Delaware Route 1

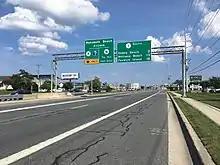
DE 1 southbound approaching DE 1A near Rehoboth Beach

After the toll plaza, DE 1 widens to six lanes and comes to a southbound exit and northbound entrance with the northern terminus of the US 301 toll road. Immediately after, the route has a southbound exit and northbound entrance providing access to US 13 in the community of St. Georges; the southbound exit connects to US 13 by way of Lorewood Grove Road while the northbound entrance consists of a direct ramp from US 13 starting from that route's intersection with Port Penn Road that merges into the ramp from US 301. This interchange marks the north end of the toll road portion of DE 1. The freeway turns northwest and crosses the Chesapeake & Delaware Canal and the Michael N. Castle Trail on the north bank of the canal on the cable-stayed Senator William V. Roth Jr. Bridge. The highway passes through a mix of fields and residential subdivisions and curves north, crossing Dragon Creek before coming to a diverging diamond interchange with US 13 and DE 72 near the community of Wrangle Hill to the west of the city of Delaware City. At this point, US 13 becomes concurrent with DE 1, with the freeway running through farmland and passing over Norfolk Southern's Reybold Industrial Track railroad line and DE 7 without access to the west of PBF Energy's Delaware City Refinery. US 13/DE 1 cross Red Lion Creek and continue concurrent to the community of Tybouts Corner, where DE 1 splits at an interchange to remain as a freeway and US 13 heads northeast as a divided highway with at-grade intersections. Within this interchange is the northern terminus of DE 71 at US 13; southbound DE 1 has a direct ramp to DE 71. Past Tybouts Corner, DE 1 narrows to four lanes and travels north past residential subdivisions, passing over Norfolk Southern's New Castle Secondary railroad line prior to a partial cloverleaf interchange at US 40 in Bear. The highway gains a third auxiliary lane in each direction and continues north to a diamond interchange with DE 273 in Christiana, where the auxiliary lanes end. Past this interchange, the freeway becomes six lanes and runs through wooded areas, crossing the Christina River before it comes to a partial cloverleaf interchange with DE 7 and Mall Road that serves the Christiana Mall and adjacent retail development to the east of the road. At this point, DE 7 joins DE 1 on the four-lane freeway, passing to the west of the shopping mall before DE 1 comes to its northern terminus at a modified cloverleaf interchange with I-95 (Delaware Turnpike) that has flyover ramps from northbound DE 1 to northbound I-95 and from southbound I-95 to southbound DE 1; the flyover ramps split from DE 1 south of the DE 7 interchange. Past I-95, the freeway continues north as part of DE 7 to a partial cloverleaf interchange with DE 58; this interchange uses the exit numbers from DE 1. In the southbound direction, a collector/distributor road serves both DE 58 (intersecting that road at-grade) and I-95. Past DE 58, DE 7 continues north as a divided highway with at-grade intersections.